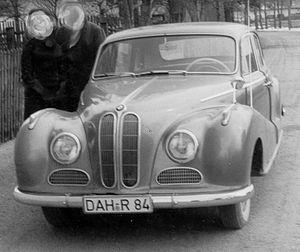
La BMW 501 était une berline de luxe fabriquée par BMW de 1952 à 1958. Présentée au premier Salon de Francfort en 1951, la 501 a été la première automobile fabriquée et commercialisée par BMW après la Seconde Guerre mondiale.